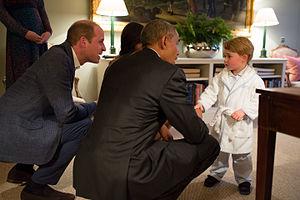
Le prince George de Cambridge, né le 22 juillet 2013 à Londres, est un membre de la famille royale britannique. Fils du prince William, duc de Cambridge, et de son épouse Catherine Middleton, il est le frère aîné de Charlotte et de Louis.